Kolga Bay

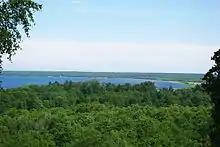
View to Kolga Bay

Kolga Bay is a bay in Harju County, Estonia.